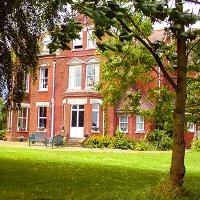
Weather: sun or clear